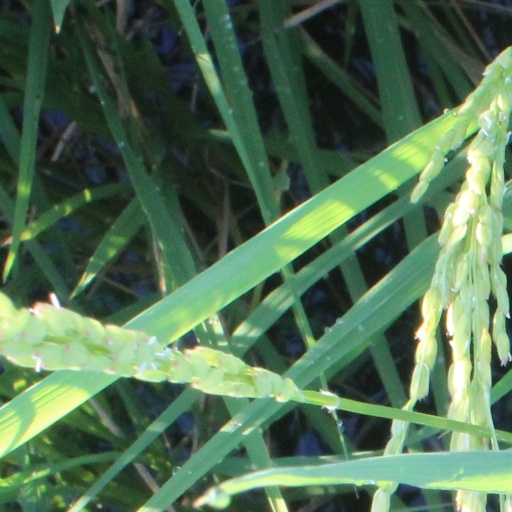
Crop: rice